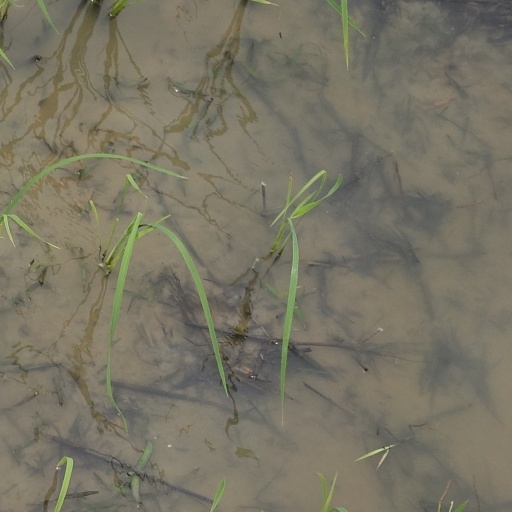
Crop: rice